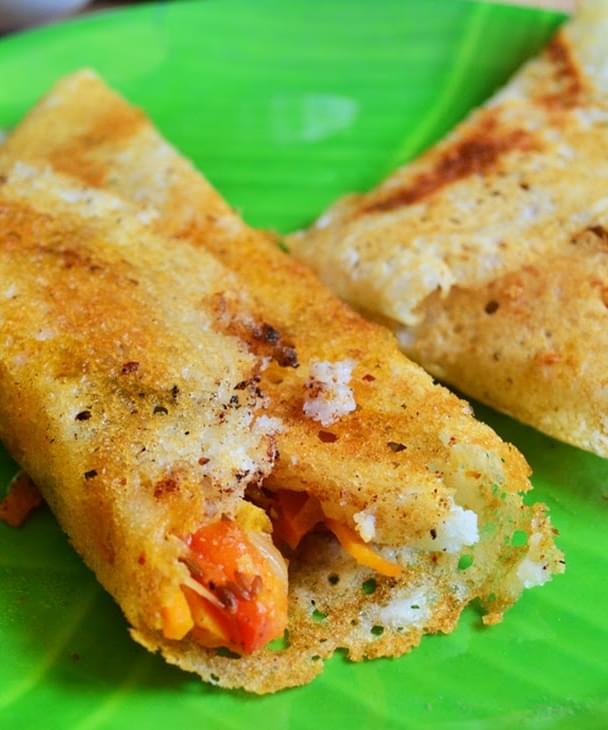
Dish: masala_dosa